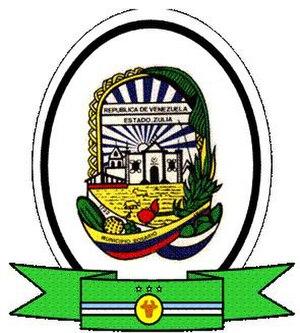
Rosario de Perijá est l'une des 21 municipalités de l'État de Zulia au Venezuela. Son chef-lieu est Villa del Rosario. En 2011, la population s'élève à 85 006 habitants.